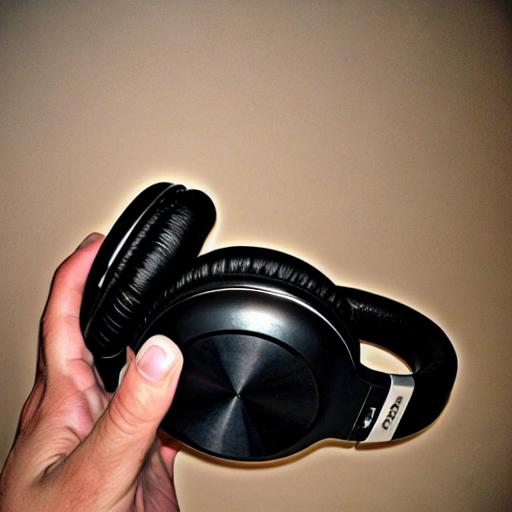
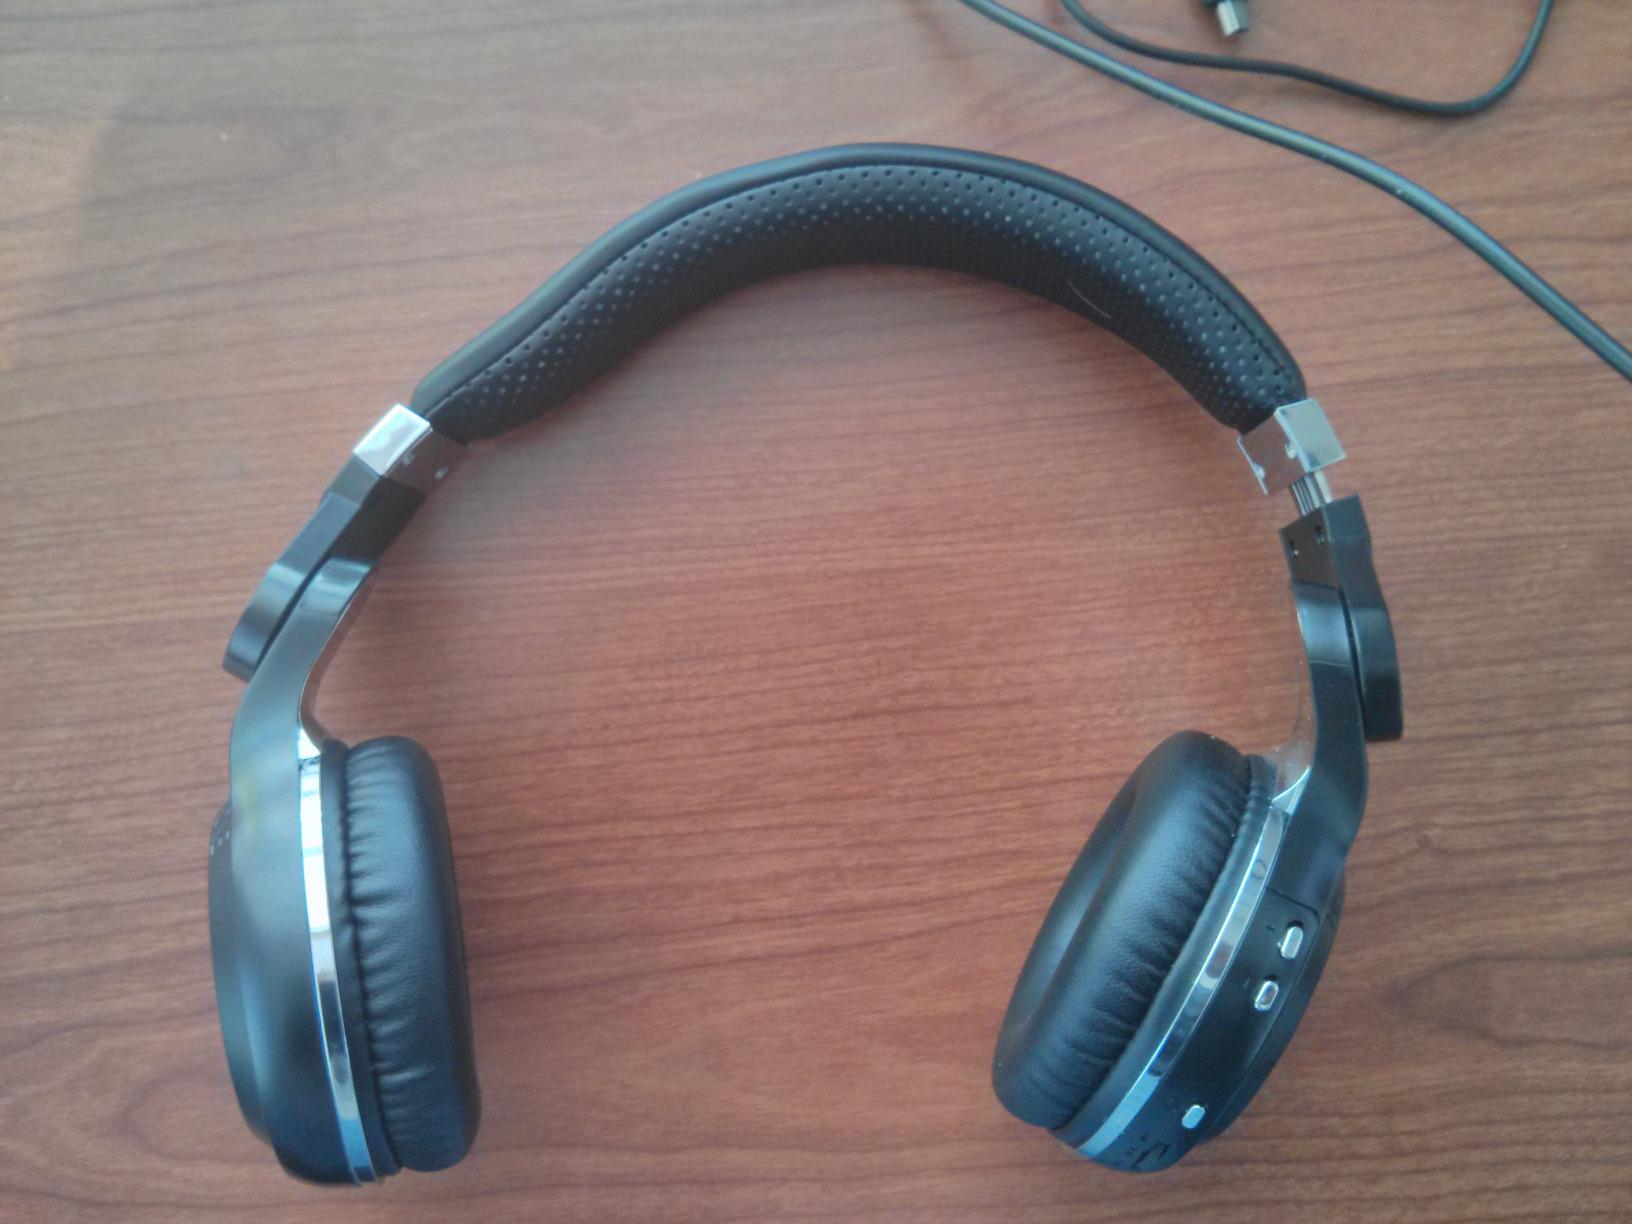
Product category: headphones
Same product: no